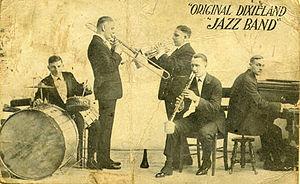
Un ensemble de Jazz Dixieland photographié en 1918. Numérisation par Infrogmation d'une carte postale promotionelle annoncant un concert du groupe au Reisenweber's Cafe à New York (États-Unis). Les membres du groupe sont (de gauche à droite) Tony Sbarbaro (alias Tony Spargo) à la batterie
L’Original Dixieland Jass Band - alias Original Dixieland Jazz Band, - est un quintette américain formé de musiciens Blancs mené par le cornettiste Nick La Rocca. C'est la première formation à enregistrer, en 1917, un disque de jazz.
Antonio Sbarbaro, dit Tony Sbarbaro ou Tony Spargo, est un batteur et joueur de kazoo de jazz américain, né le 27 juin 1897 à La Nouvelle-Orléans et mort le 3 octobre 1963 à Forest Hill.
Le 7 mars est le 66ᵉ jour de l'année du calendrier grégorien, le 67ᵉ en cas d'année bissextile. Il reste 299 jours avant la fin de l'année.